Seven Pilgrim Churches of Rome

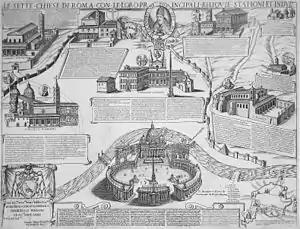
Mid-17th century map showing the Seven Pilgrim Churches of Rome.

As the home of the Pope and the Catholic Curia, as well as the locus of many sites and relics of veneration related to apostles, saints and Christian martyrs, Rome had long been a destination for pilgrims. The Via Francigena was an ancient pilgrim route from England to Rome. It was customary to end the pilgrimage with a visit to the tombs of Saints Peter and Paul. Periodically, some were moved to travel to Rome for the spiritual benefits accrued during a Jubilee. These indulgences sometimes required a visit to a specific church or churches. Pilgrims need not visit each church.